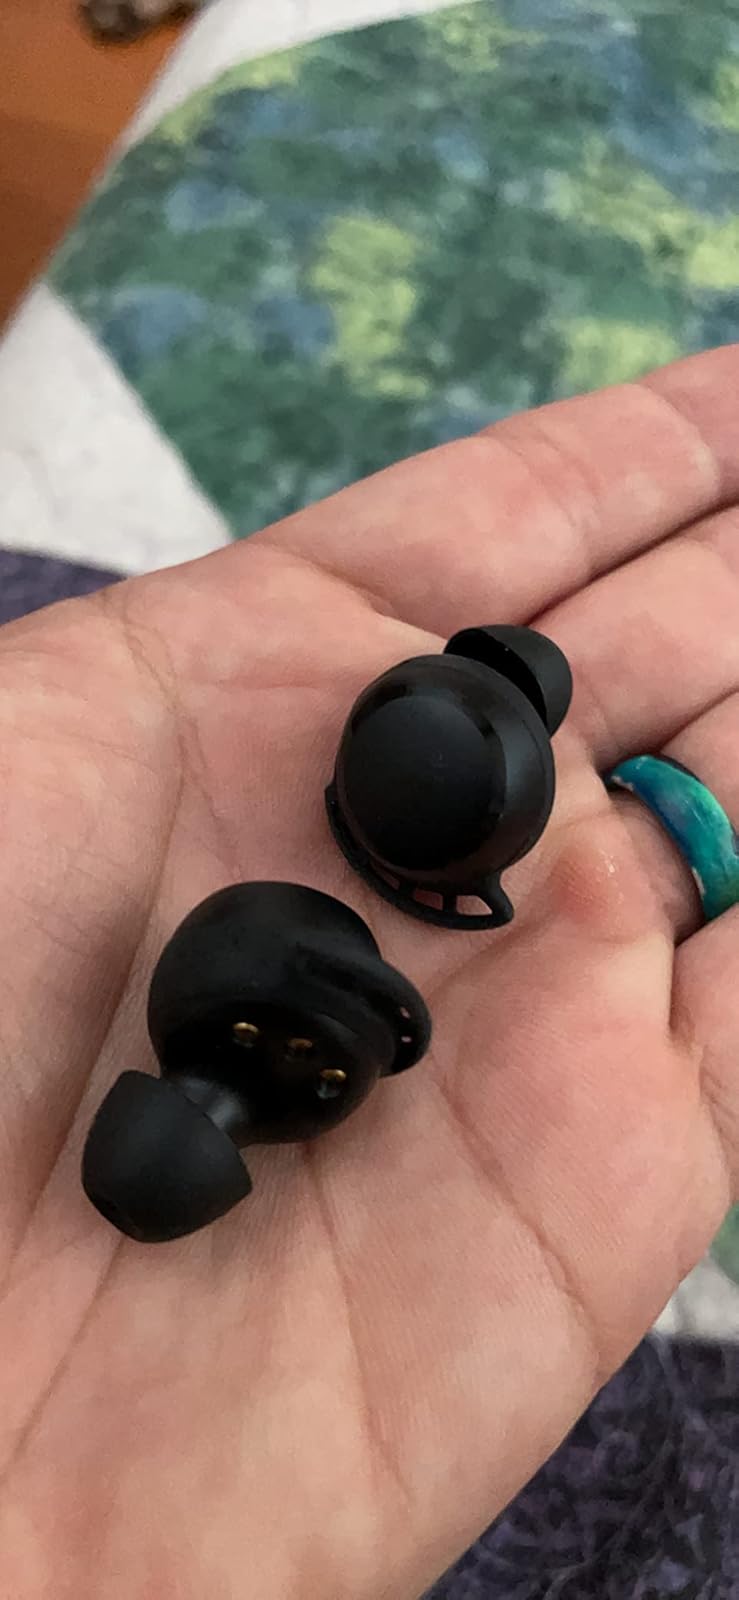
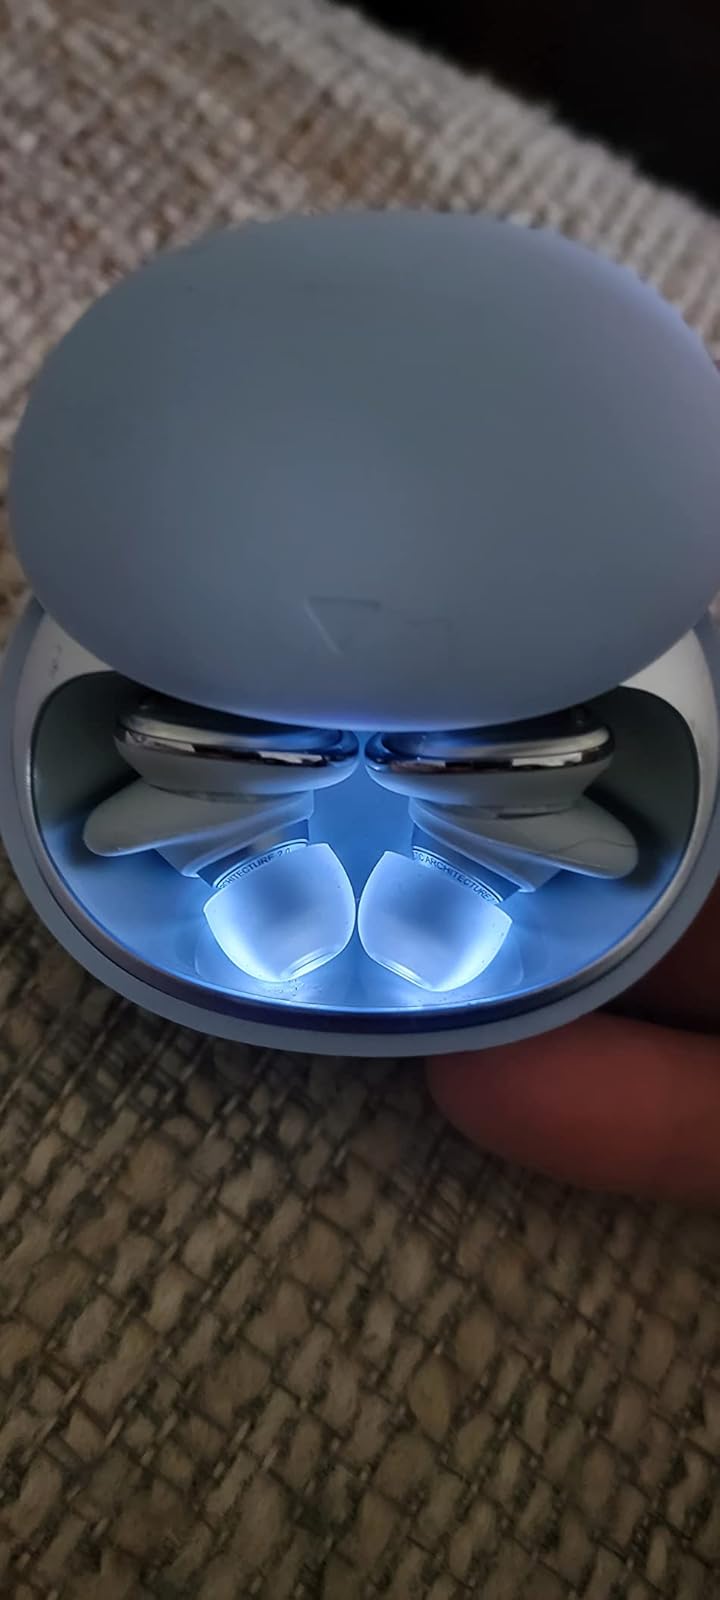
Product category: earbuds
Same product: no